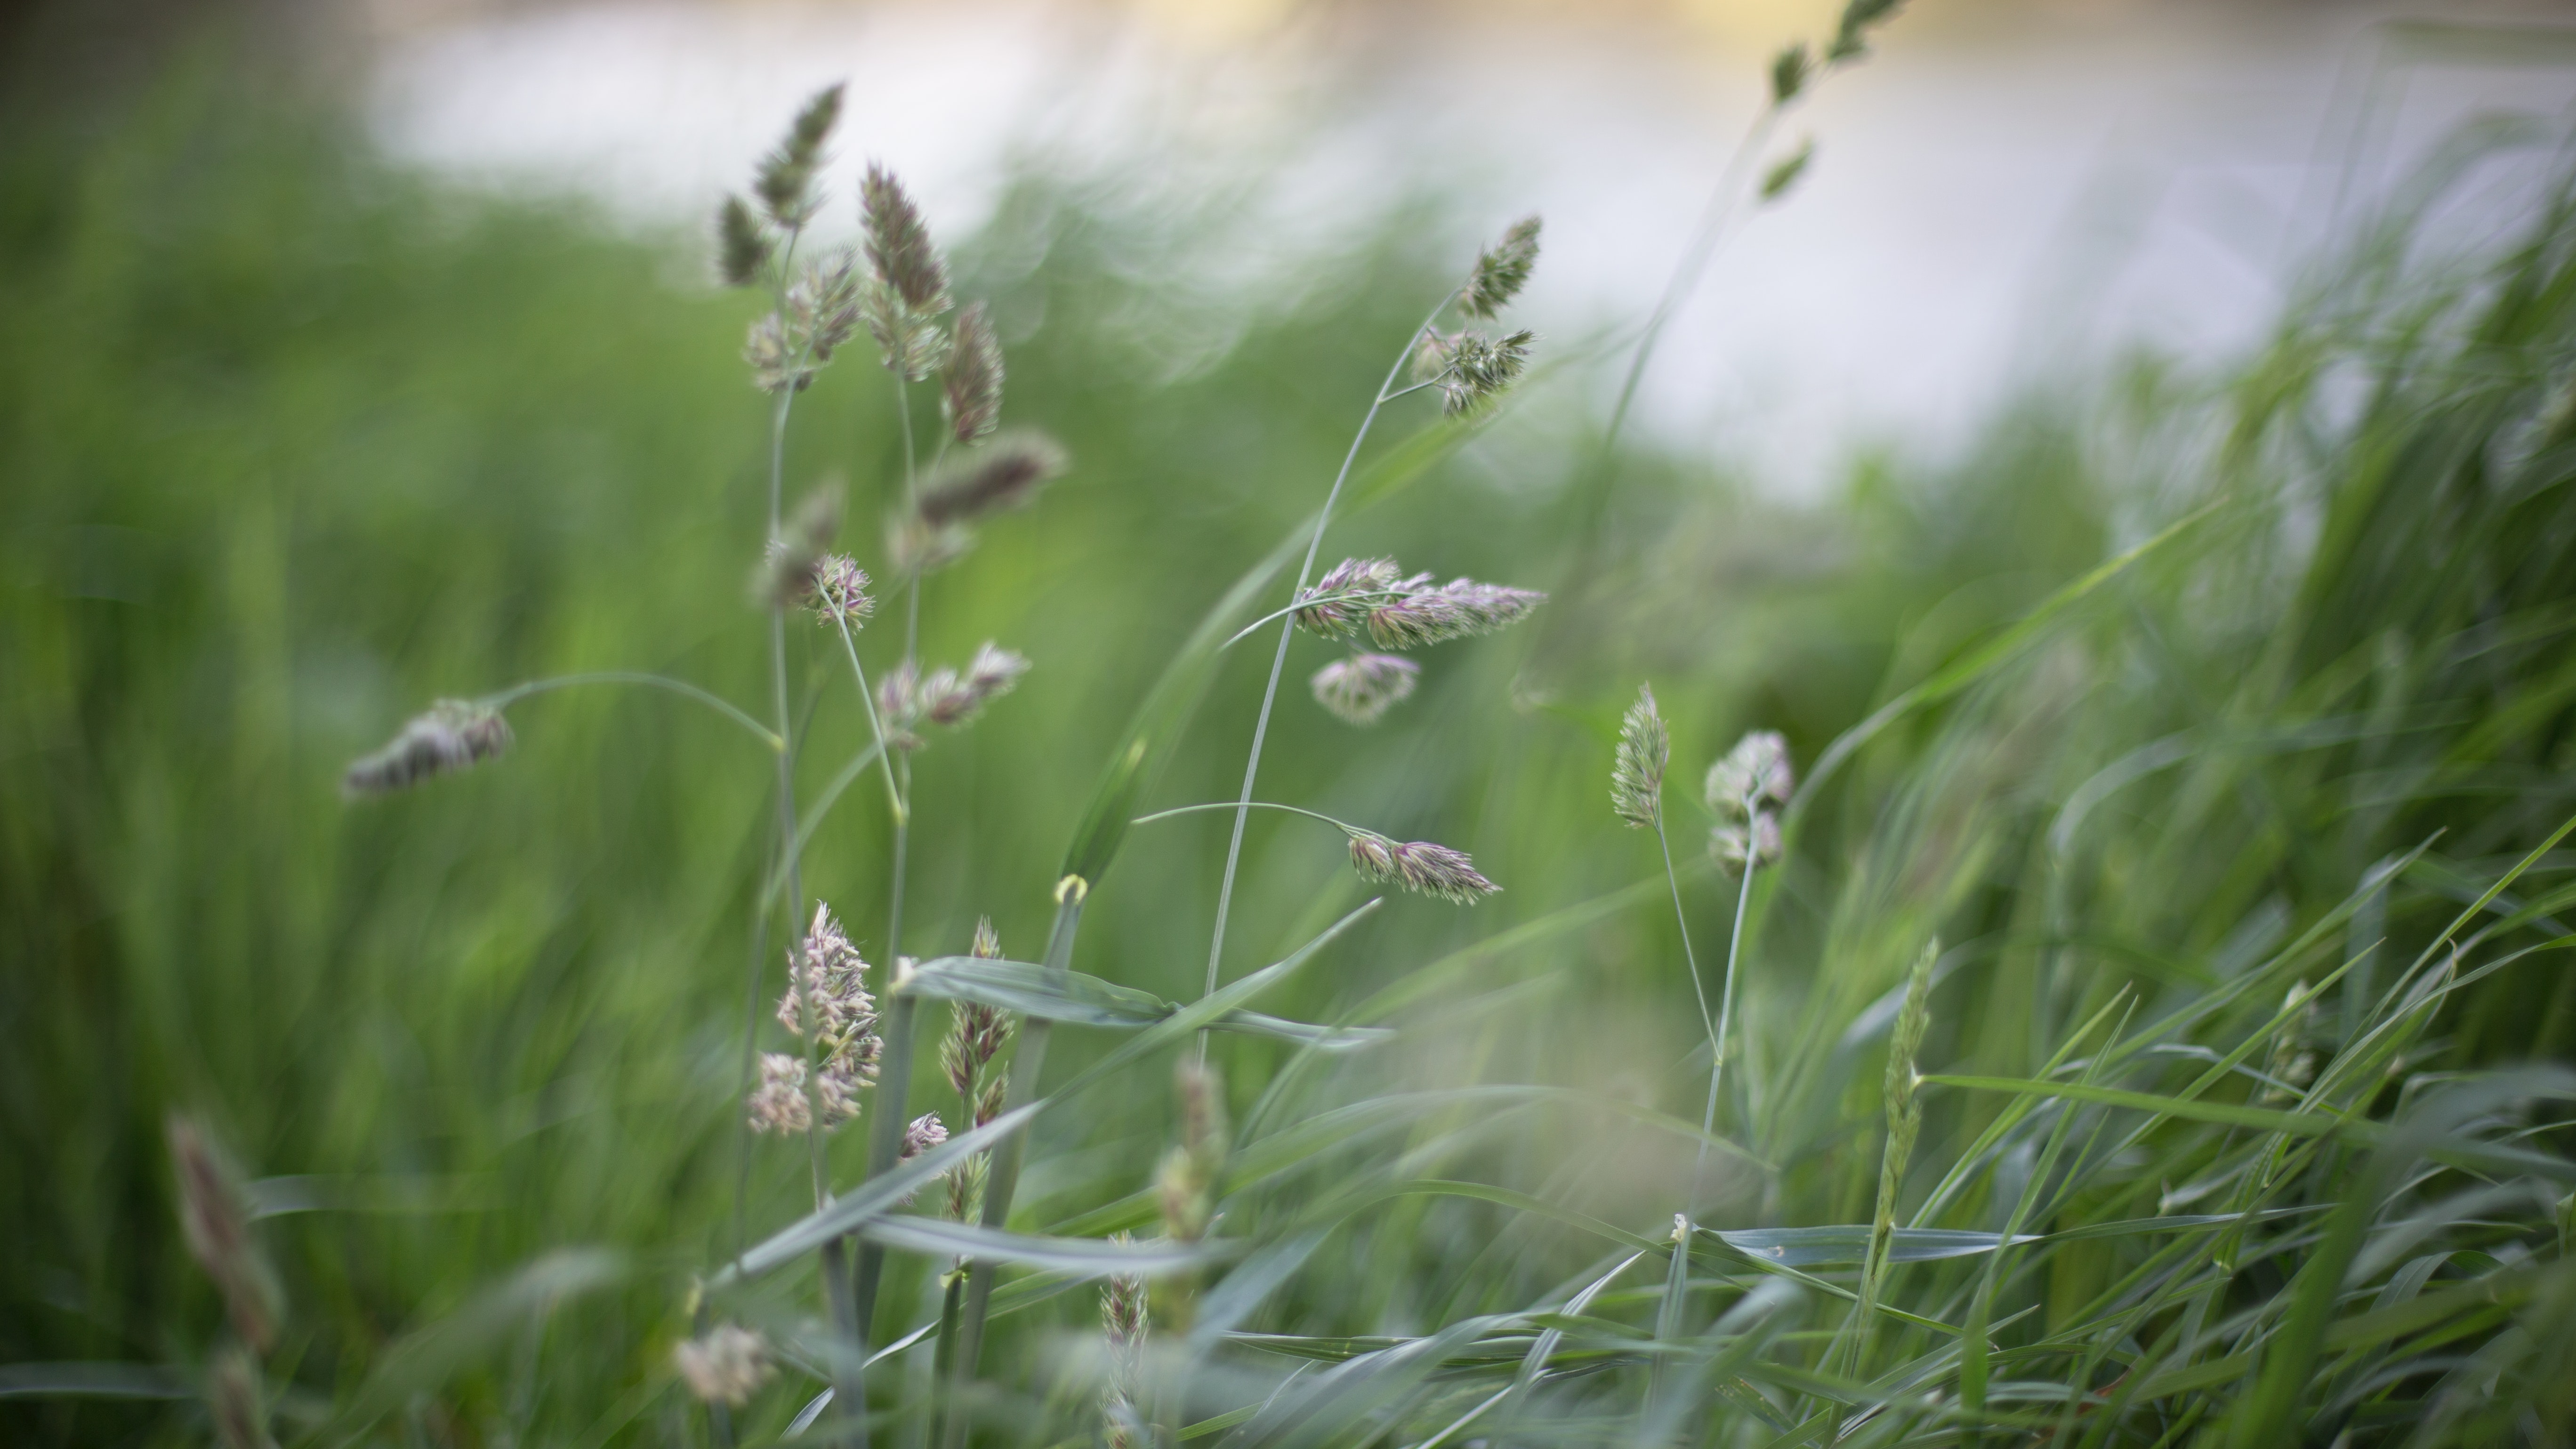
grass, green, flower, plant, grass family, flowering plant, meadow, sweet grass, grassland, prairie, wildflower, phragmites, photography, plant stem, herbaceous plant, sedge family, Forb, perennial plant